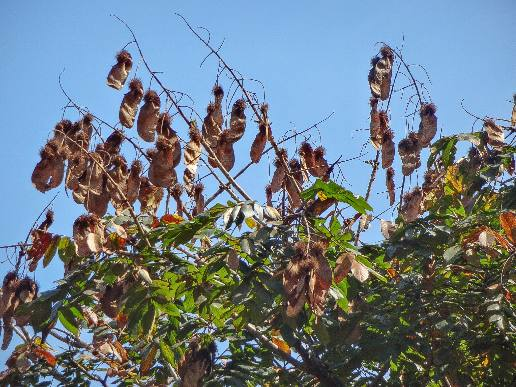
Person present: No